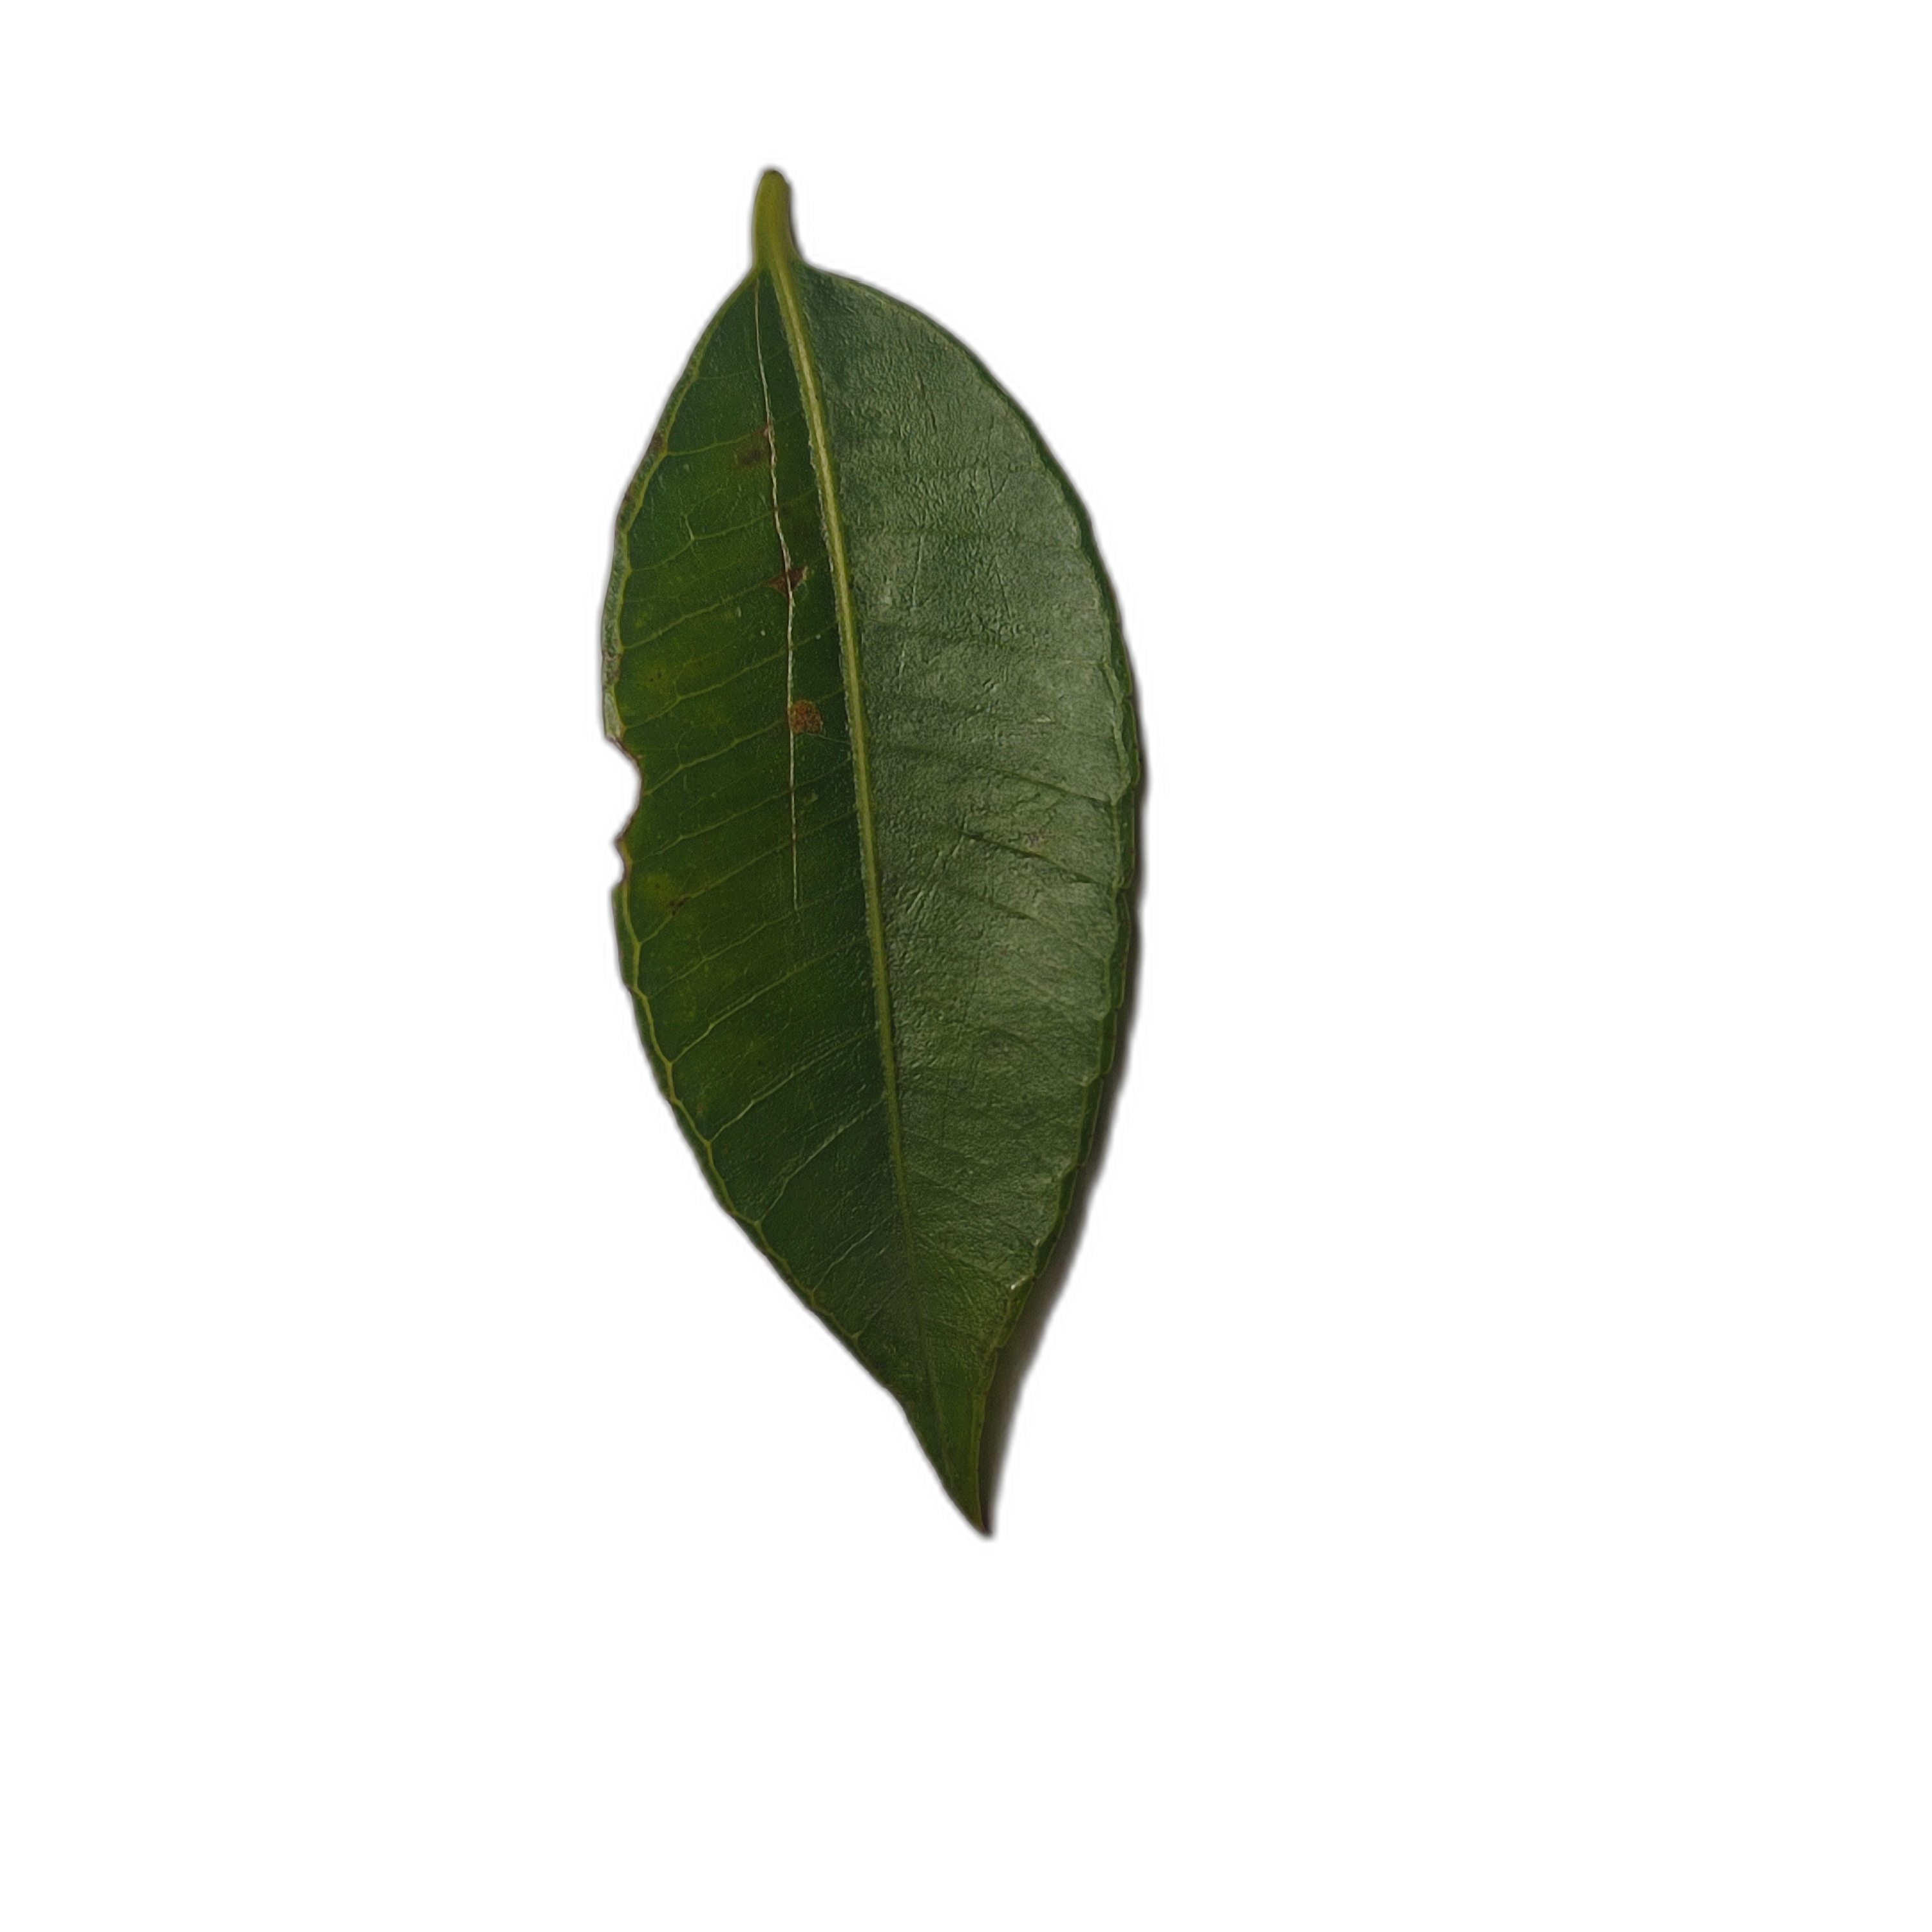
Label: healthy